Propaganda in World War II

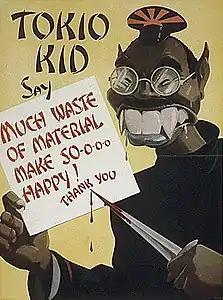
Propaganda poster caricaturing Japanese and exhorting workers to avoid wasting material

Domestically, Roosevelt's wartime propaganda supported the war by generating more soldiers, keeping the morale, and maintaining civilian workforce and production. The "hidden army" needed for weapons production and agricultural production was an important target of American propaganda during the war. After Pearl Harbor was attacked, a propaganda campaign focused on agriculture and directed at young men with the intention of reducing the one million American males who left farms during the war. Government-produced films from to featured stories of agriculture production during the war. In the propaganda film "It's Everybody's War", the actor Henry Fonda explains the farmers' importance in the war effort and their role in sustaining their "brothers overseas". The theme of American masculinity in domestic wartime propaganda idealised men and patriotism, and poster art featured overtly muscular men carrying bayonets confidently into war or many tomatoes in baskets at home.